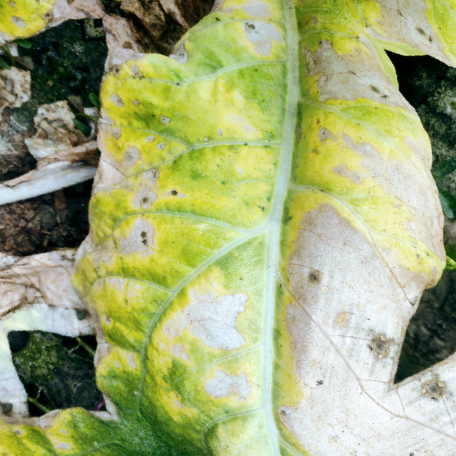
Label: Downy Mildew